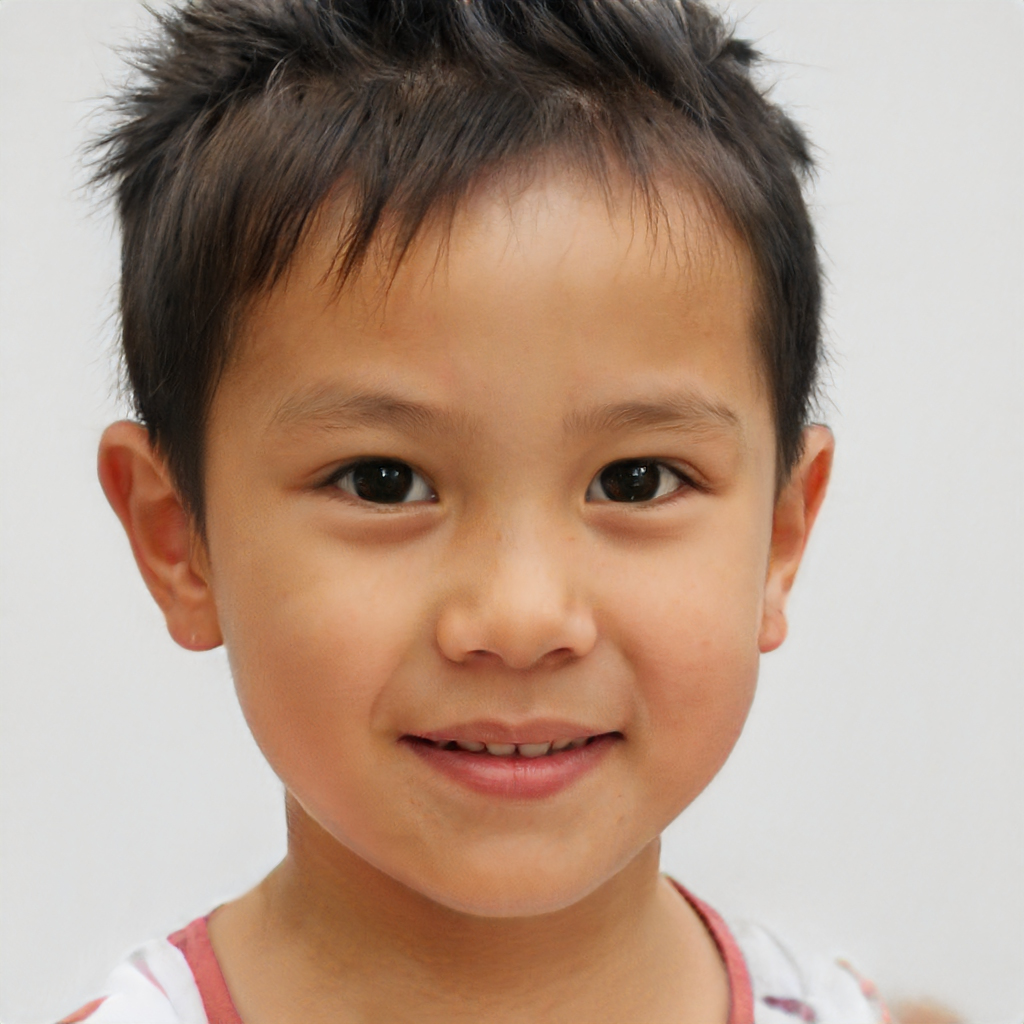
Label: Colored